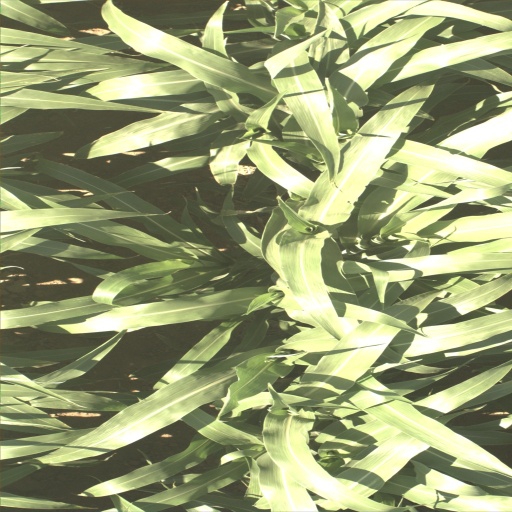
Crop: sorghum